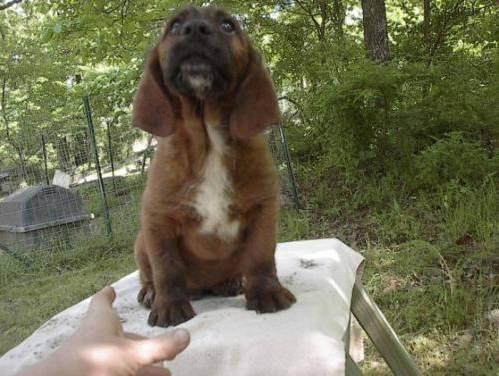
dog